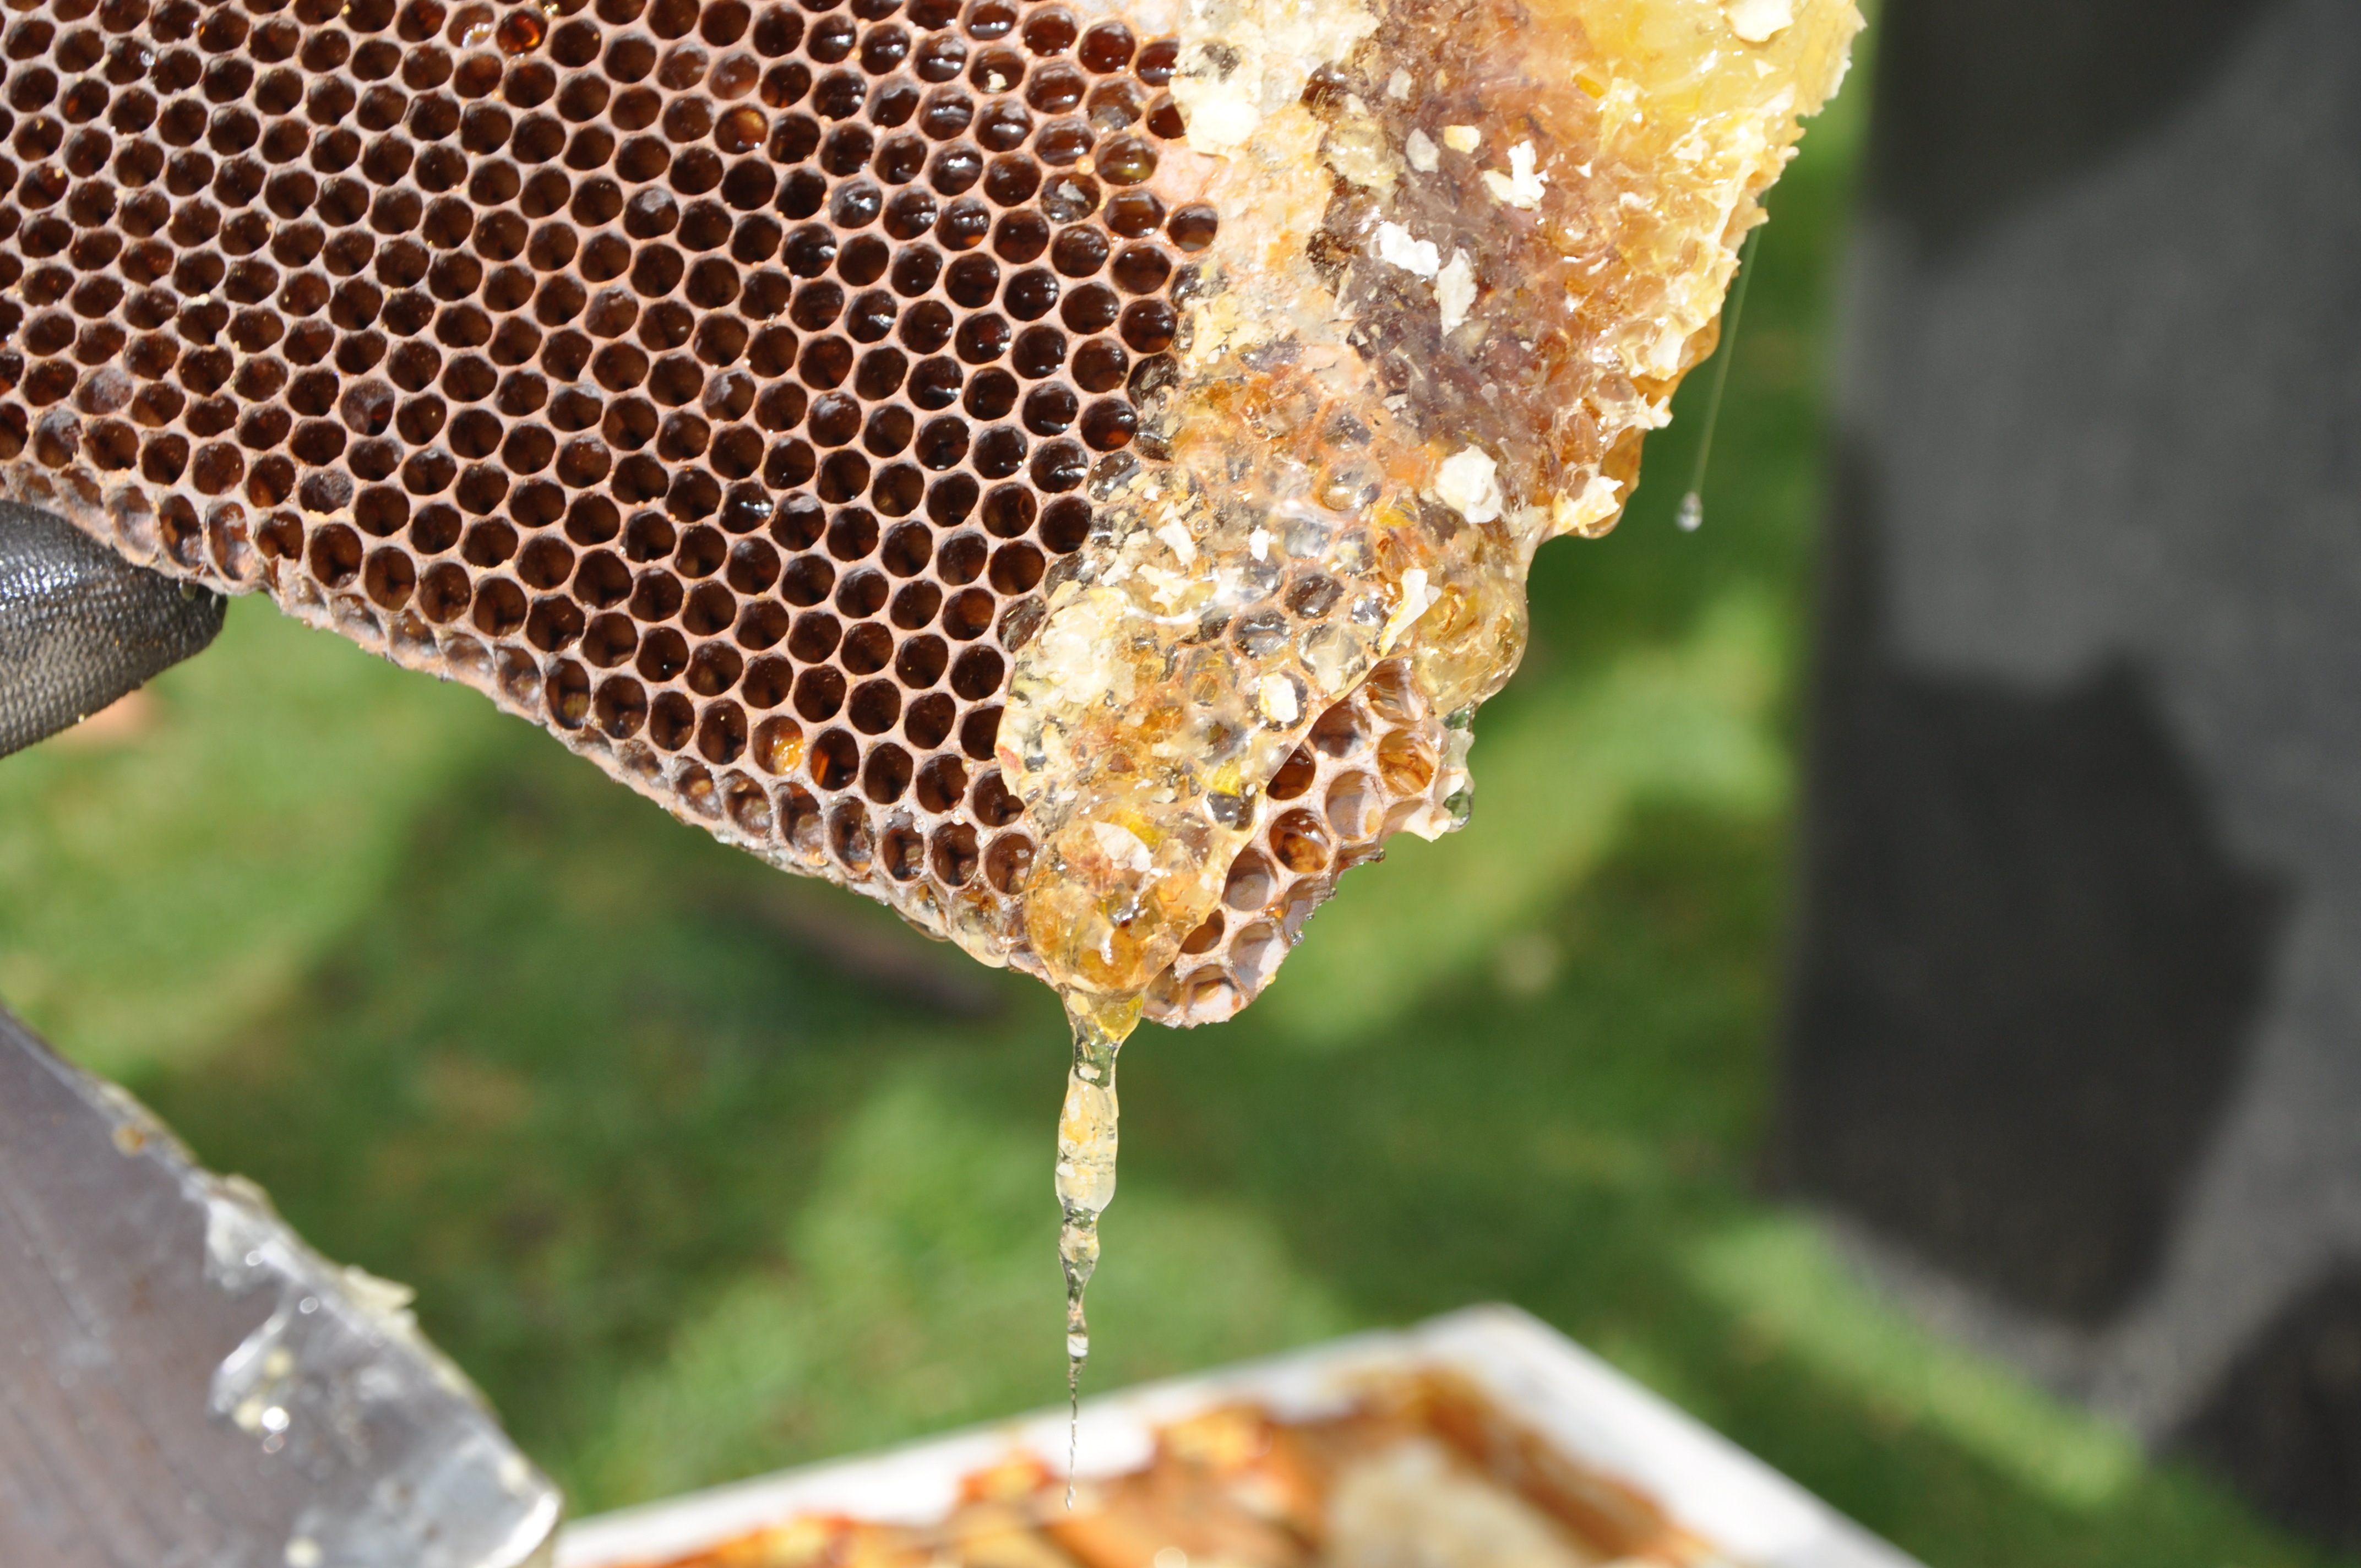
nature, leaf, honey, pattern, insect, fauna, invertebrate, beekeeper, design, bee, bees, combs, macro photography, arthropod, honey bee, pollinator, membrane winged insect